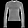
Label: Pullover